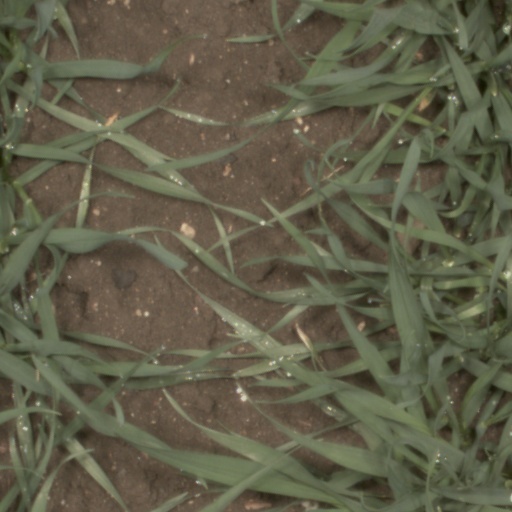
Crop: wheat